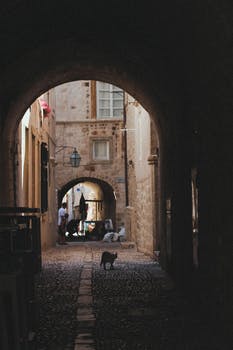
Label: No Watermark